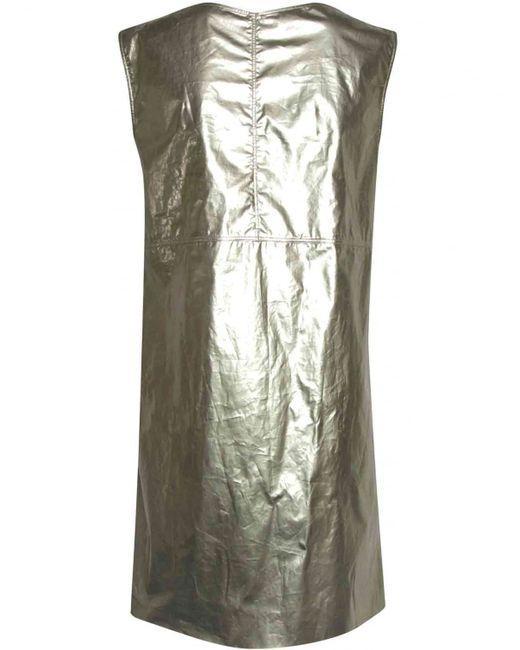
lange glänzende Regen- und Laborjacke grau